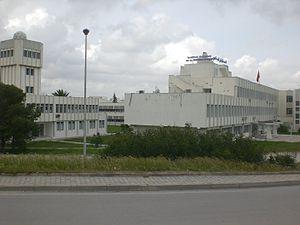
L'Institut national de la météorologie est le service national de météorologie et de sismologie de la Tunisie.